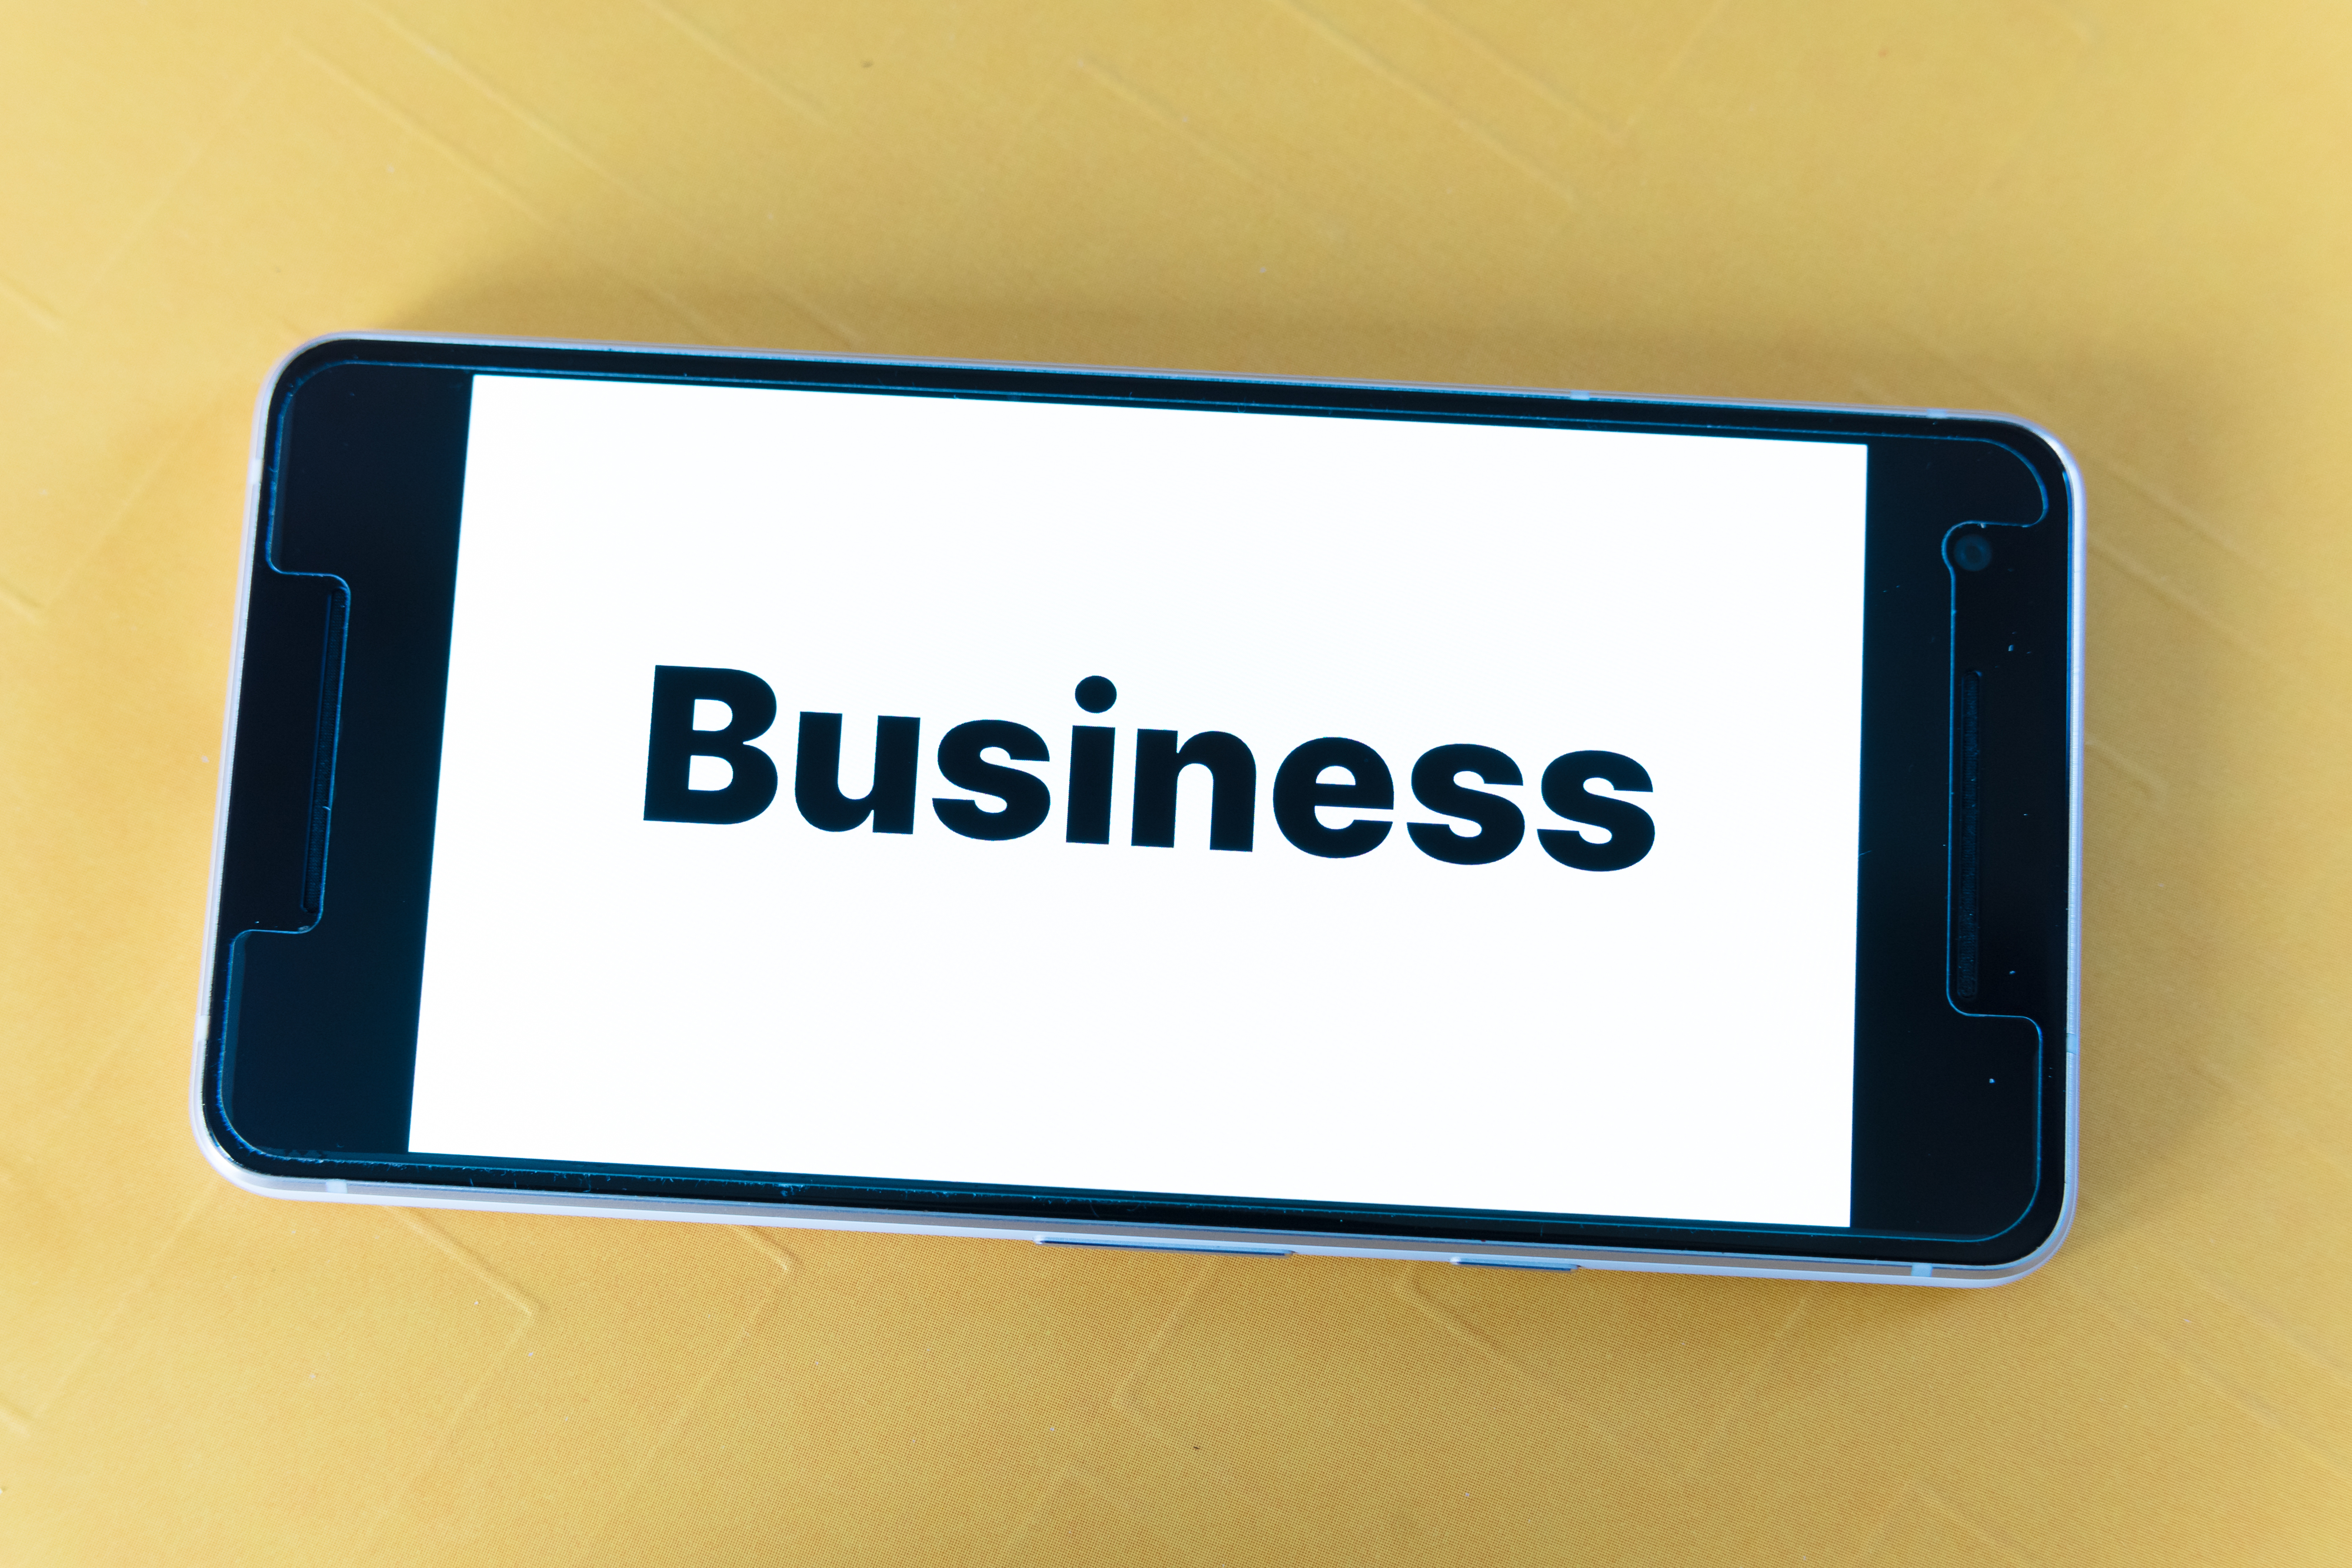
mockup, screen, smartphone, website, blog, word, business, company, economy, startup, model, text, font, technology, gadget, electronics, logo, electronic device, multimedia, brand, rectangle, graphics, sign, advertising, icon, signage, communication device, mobile phone, label